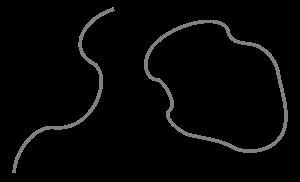
La théorie M est une théorie physique devant unifier les différentes versions de la théorie des supercordes. L'existence de cette théorie fut conjecturée par Edward Witten en 1995, lors d'un colloque sur la théorie des cordes à l'Université de Californie du Sud. Cette annonce engendra un tourbillon de nouvelles recherches, qu'on a appelé la seconde révolution des supercordes. Selon Witten le M de théorie M peut signifier magie, mystère ou membrane au choix, et le véritable sens ne s'imposera que quand la théorie sera formulée définitivement.